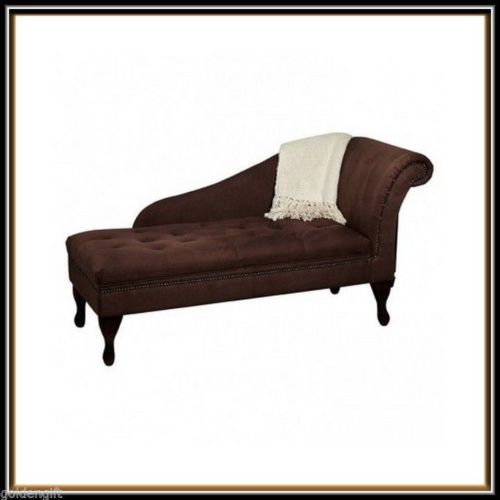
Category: sofa